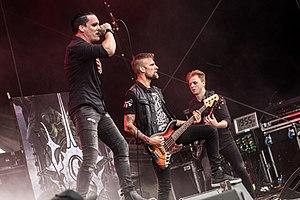
The Unguided est un groupe de death metal mélodique suédois, originaire de Falkenberg. Il est formé en 2010 par Richard Sjunnesson après son départ de Sonic Syndicate avec deux autres membres de Sonic Syndicate, l'ancien chanteur Roland Johansson et le guitariste Roger Sjunnesson. Deux autres membres ont ensuite rejoint le groupe : John Bengtsson à la batterie et le bassiste de Cipher System, Henric Liljesand.